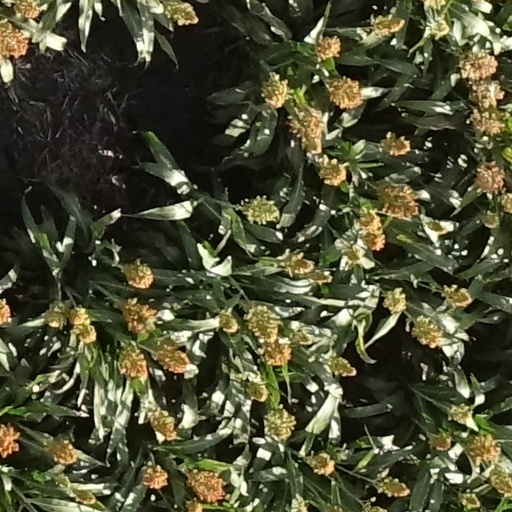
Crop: sorghum